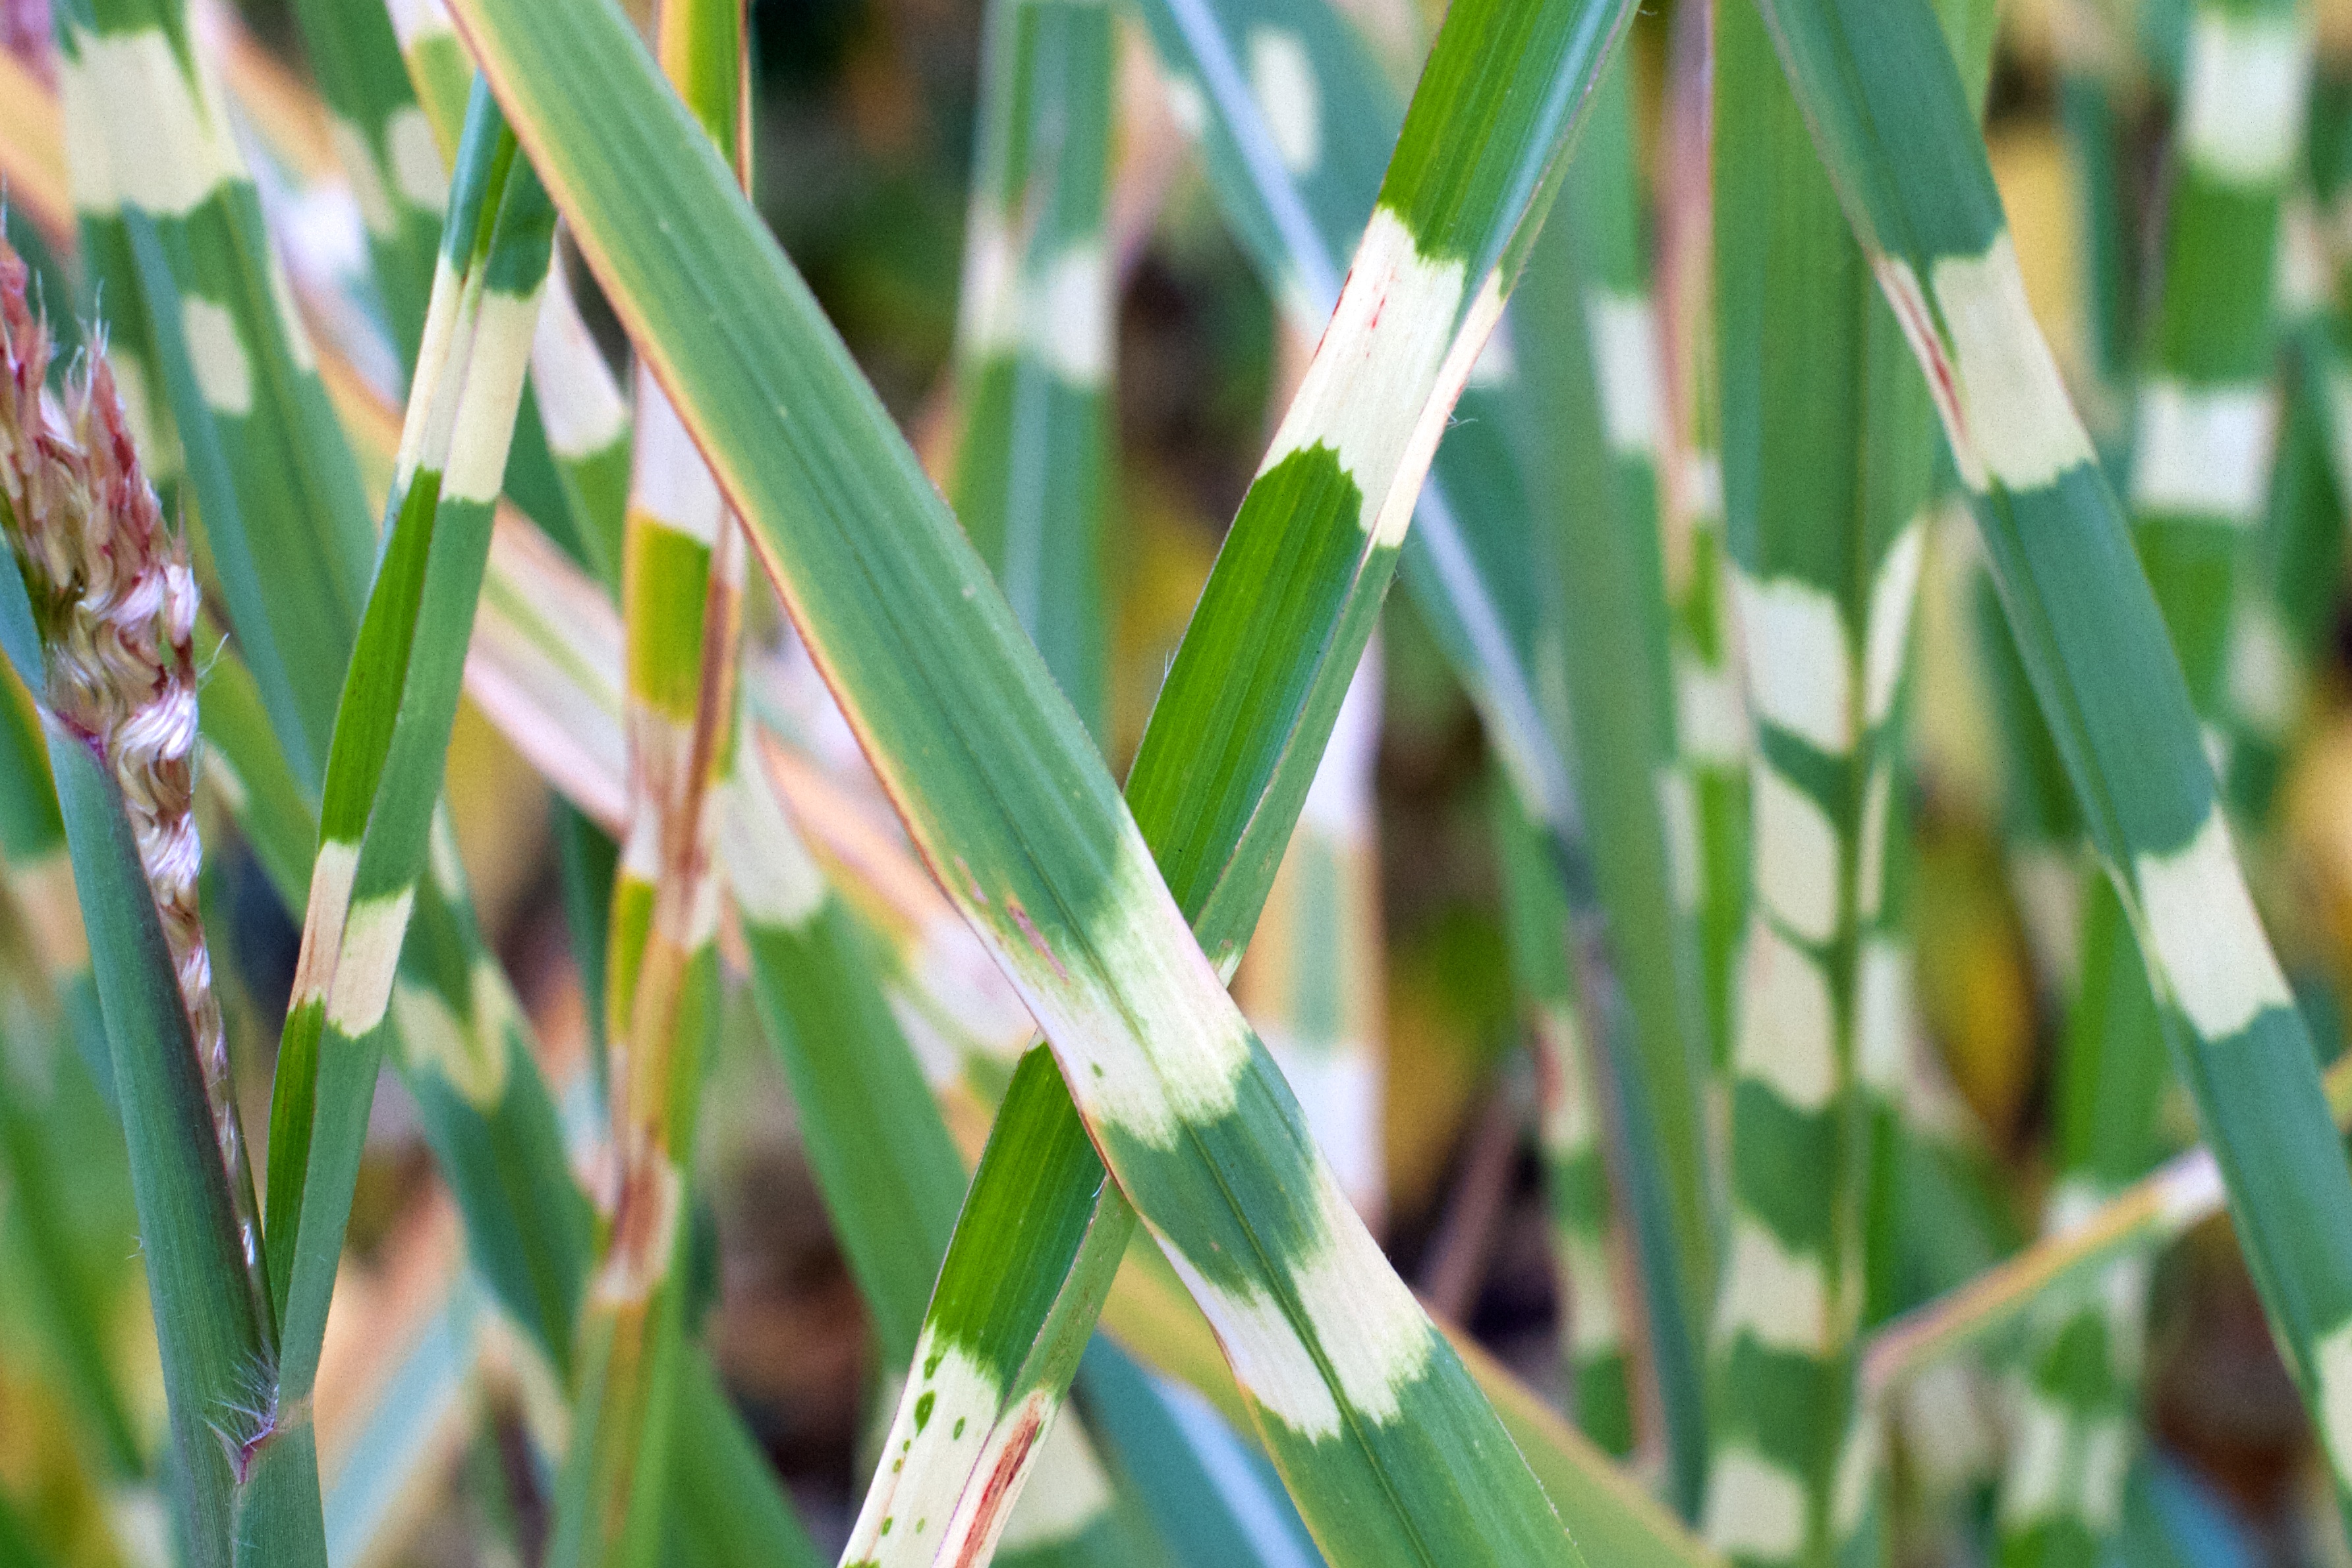
nature, grass, branch, plant, field, lawn, meadow, leaf, flower, food, green, crop, botany, agriculture, flora, close up, macro photography, flowering plant, grass family, plant stem, land plant